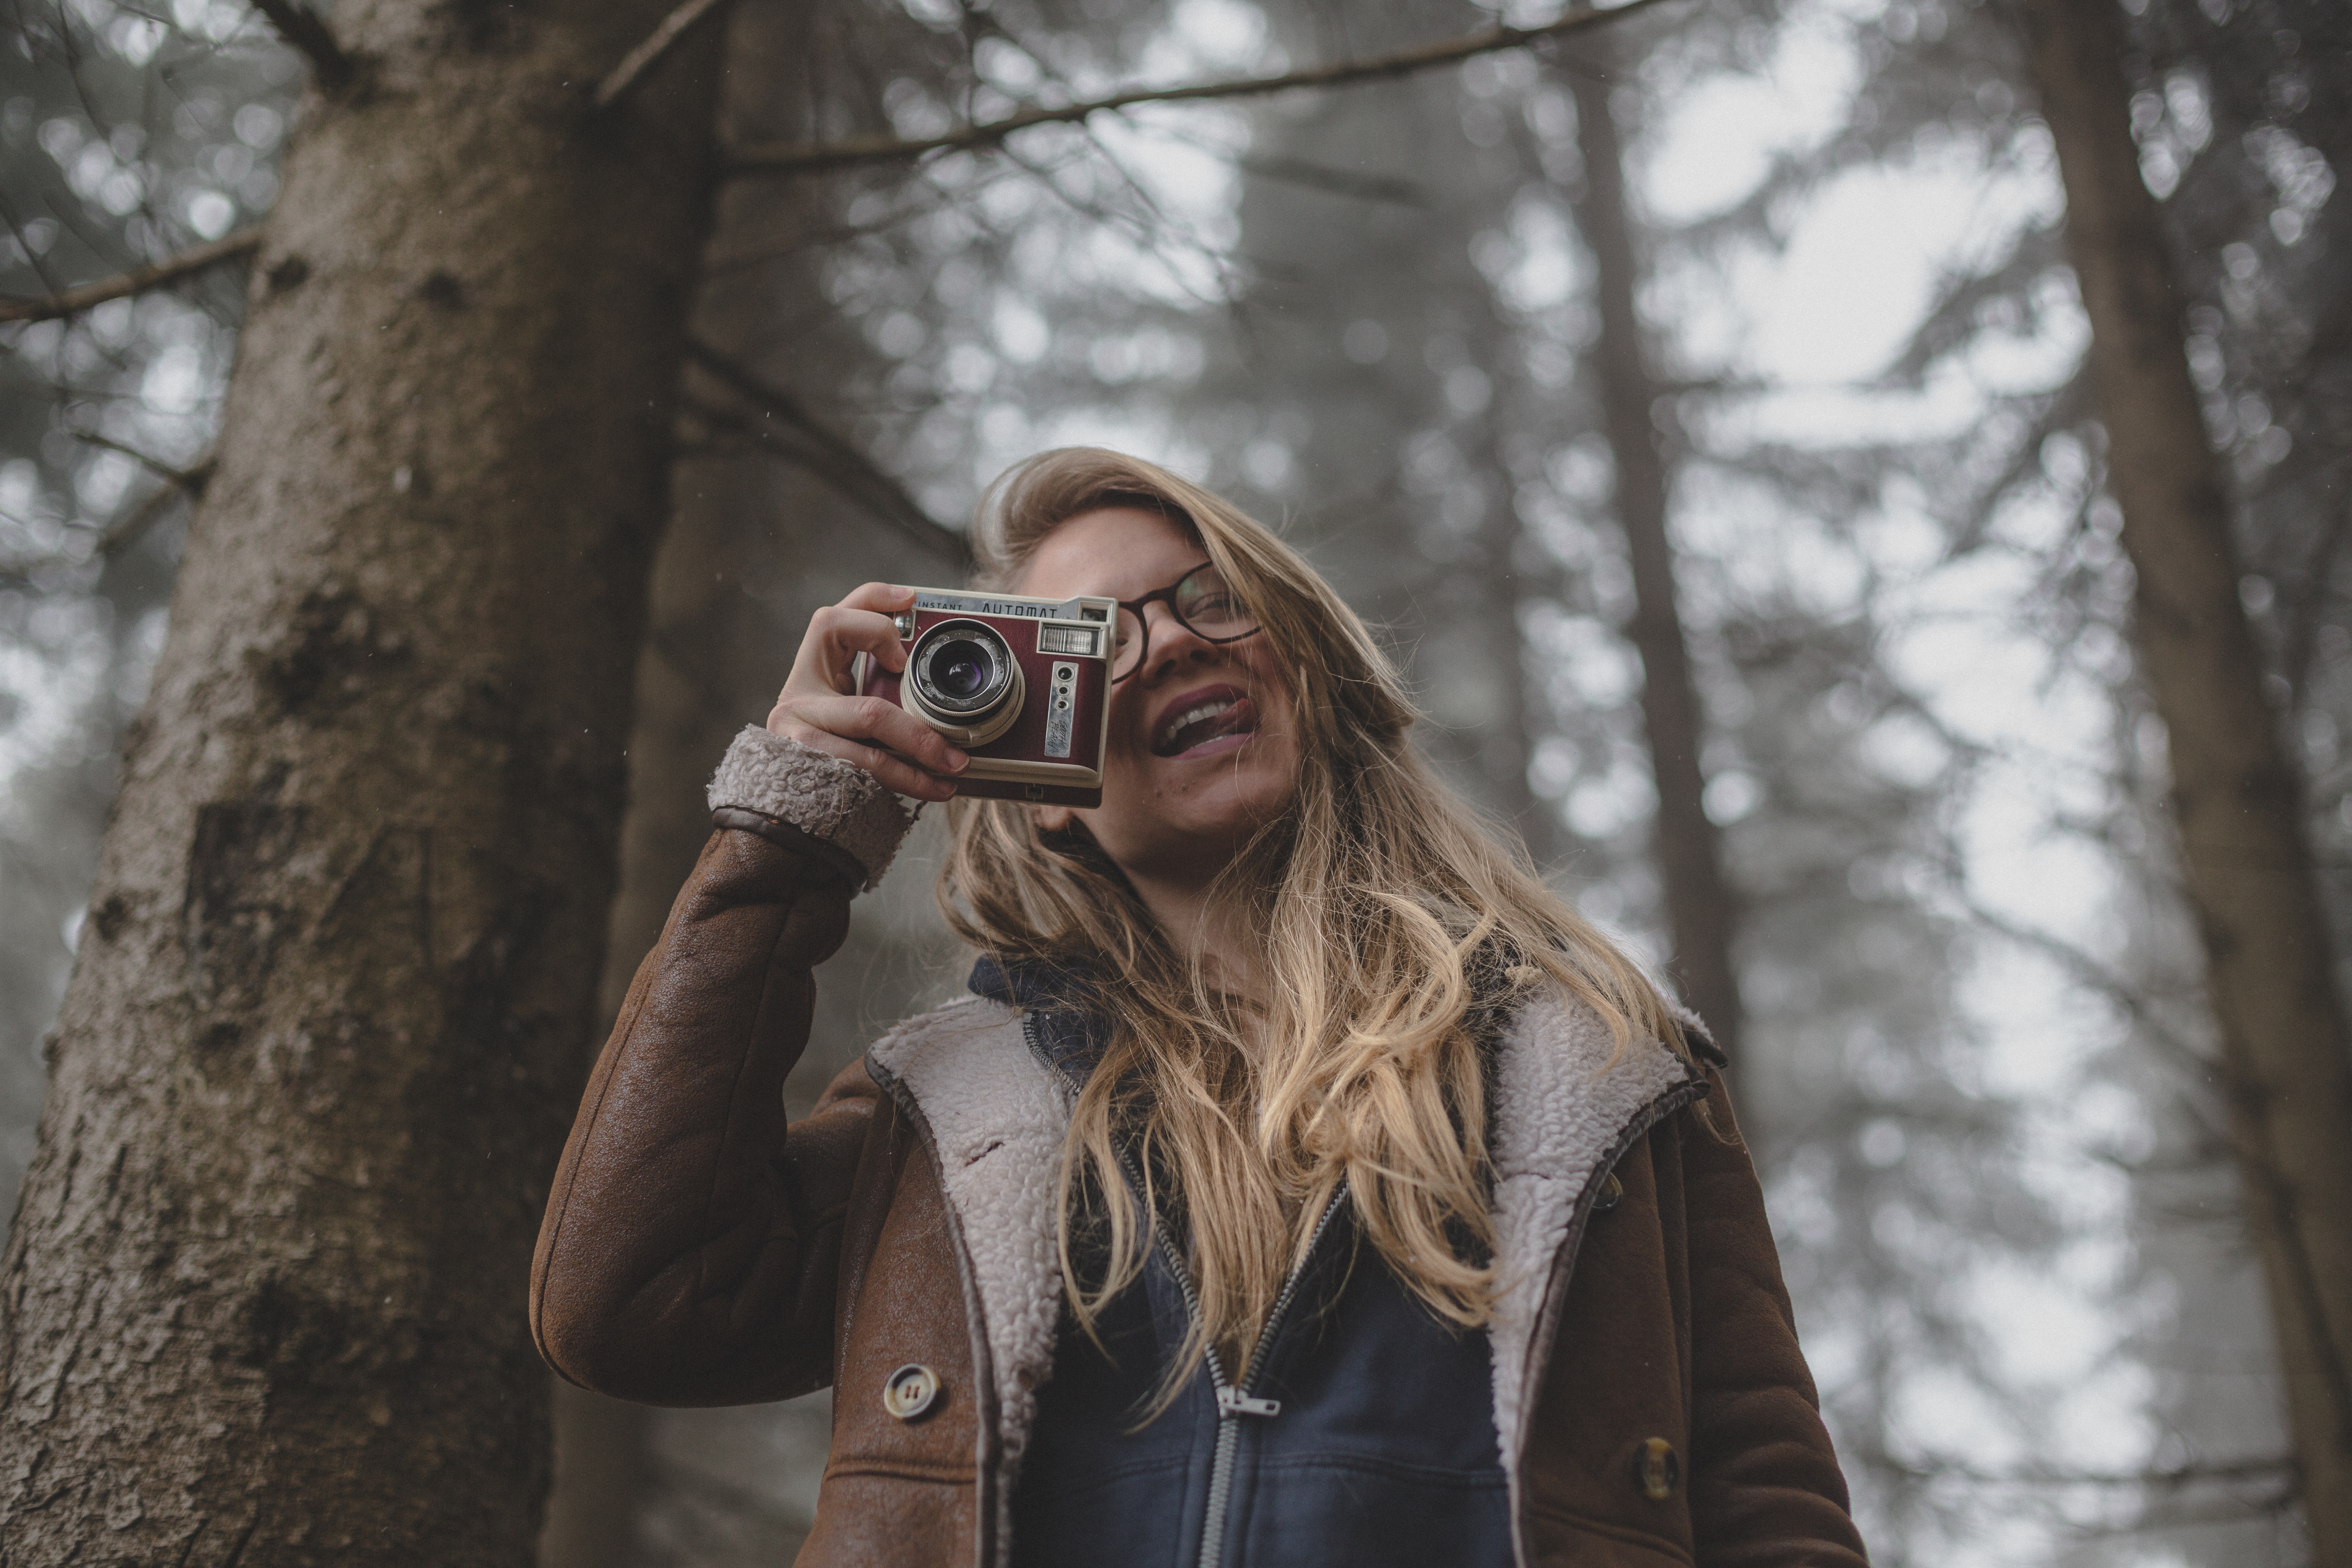
person, winter, spring, photograph